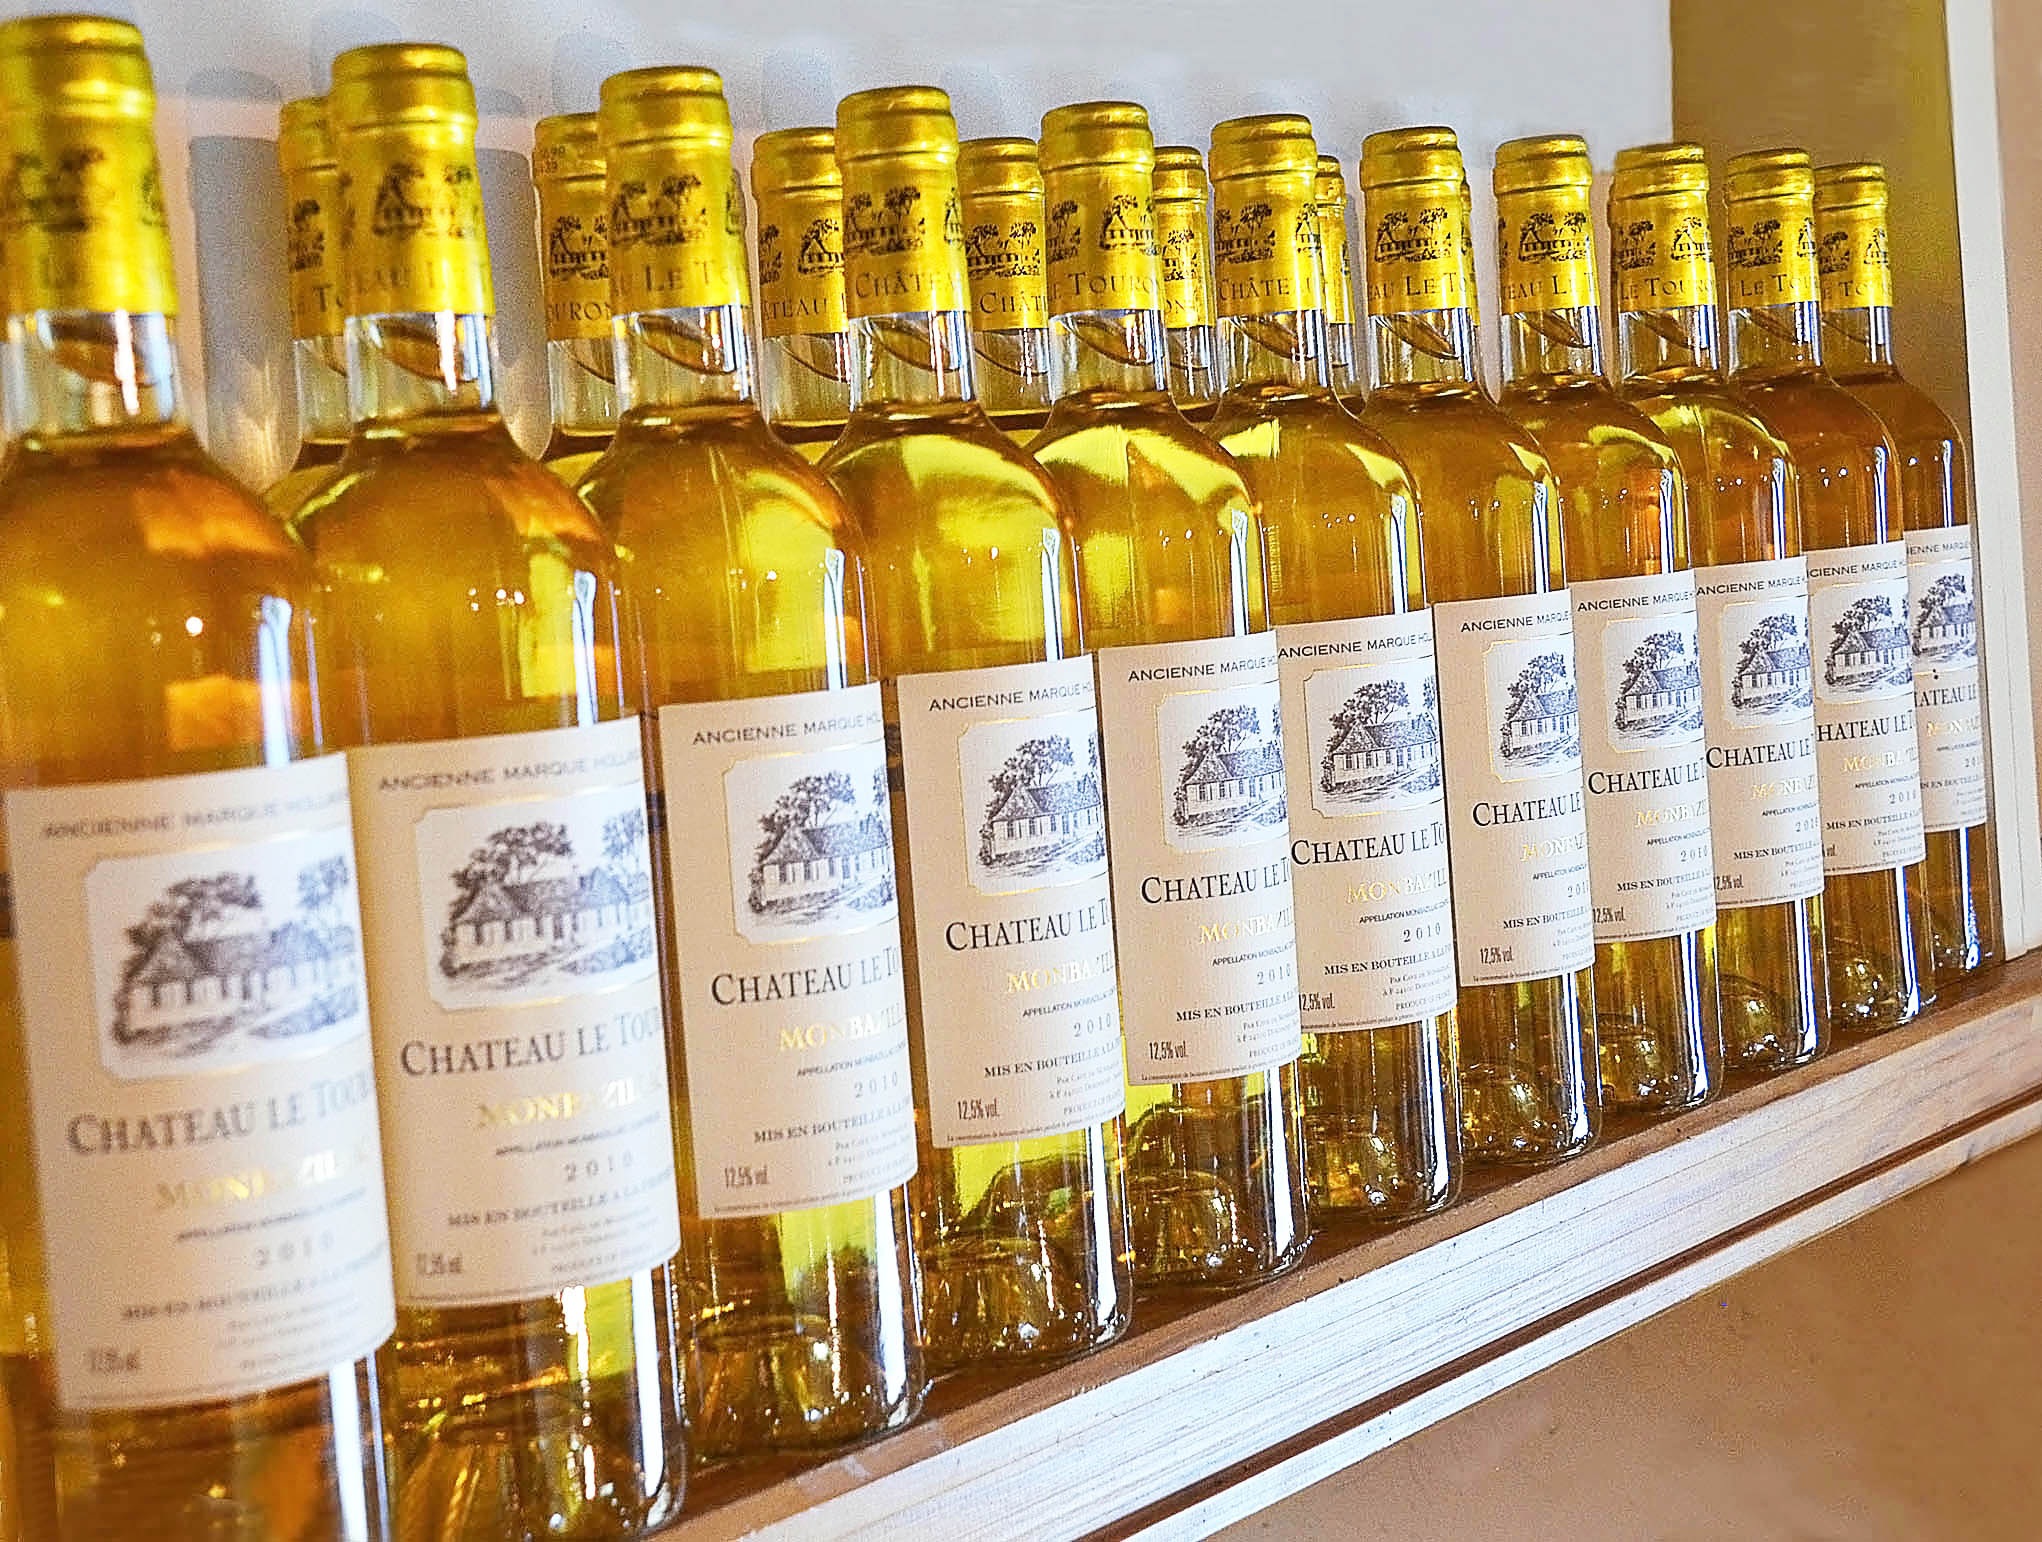
wine, drink, bottle, yellow, alcohol, product, bottles, bordeaux, whisky, liqueur, amber, white wine, alcoholic beverage, monbazillac, distilled beverage